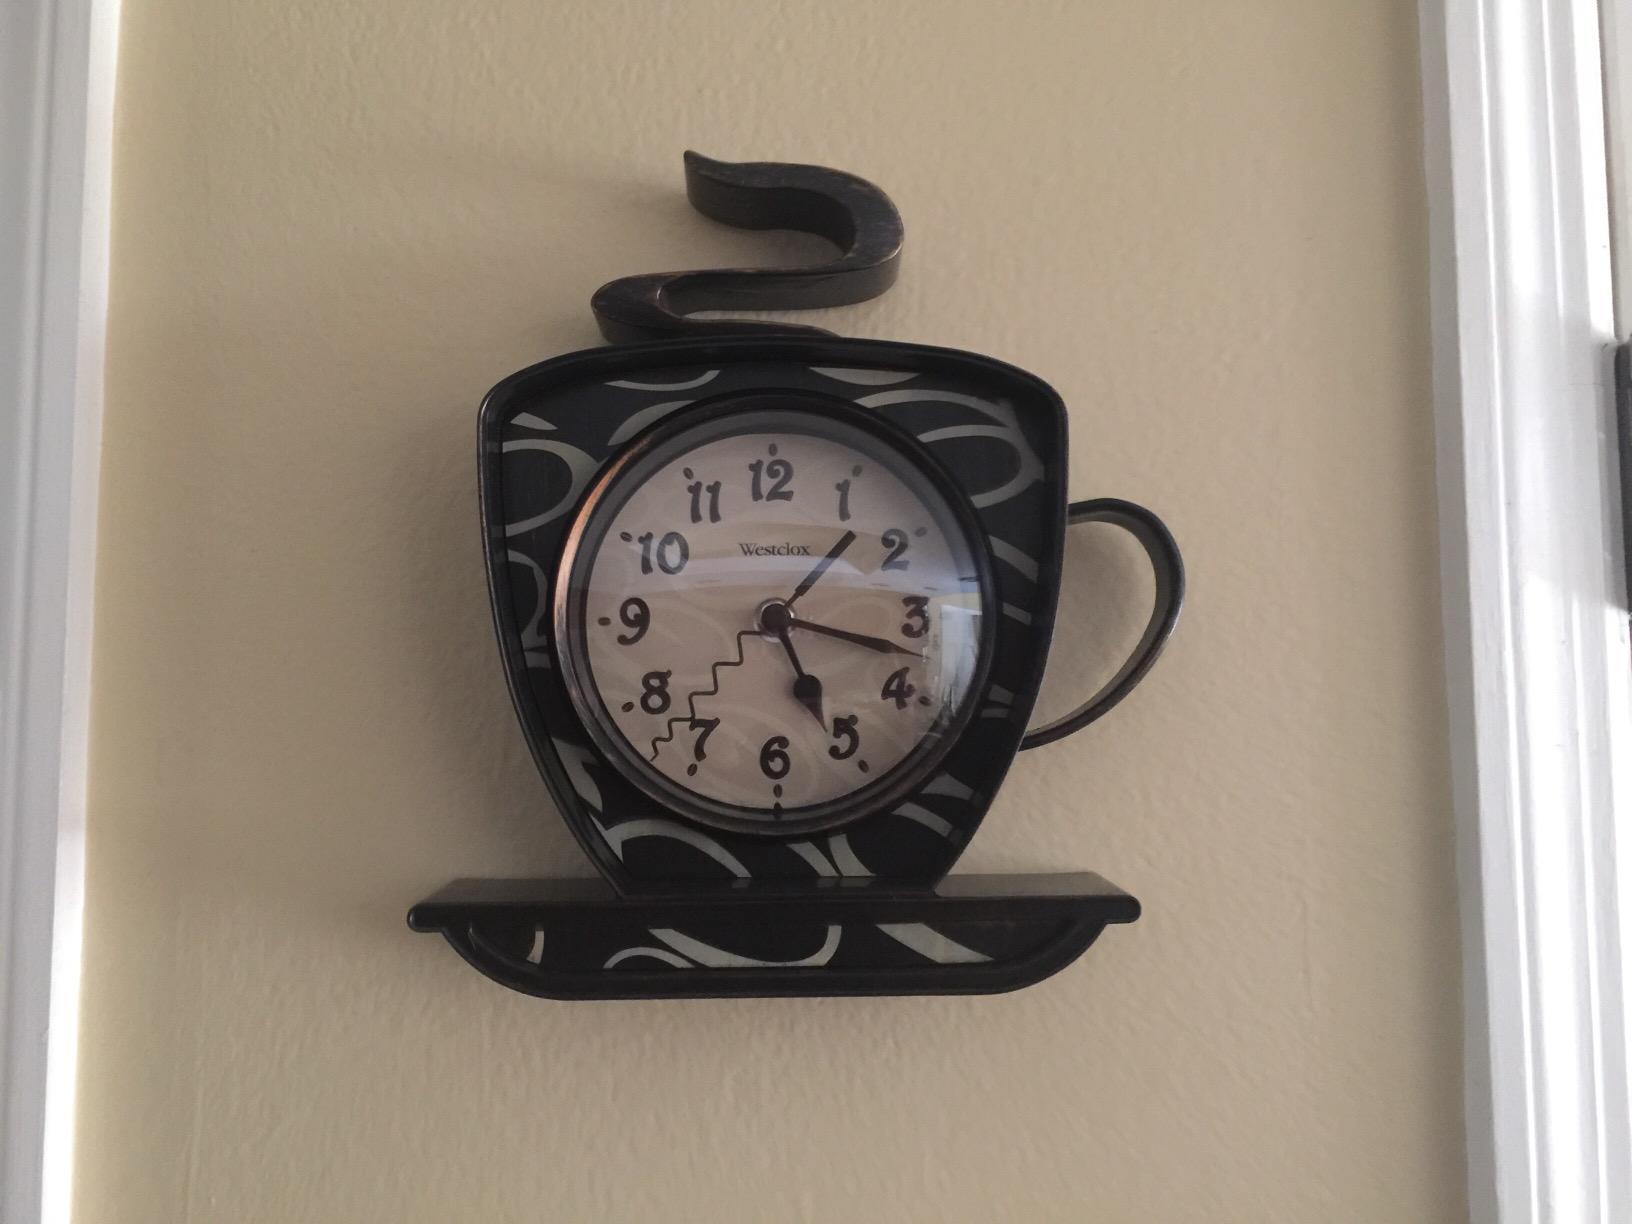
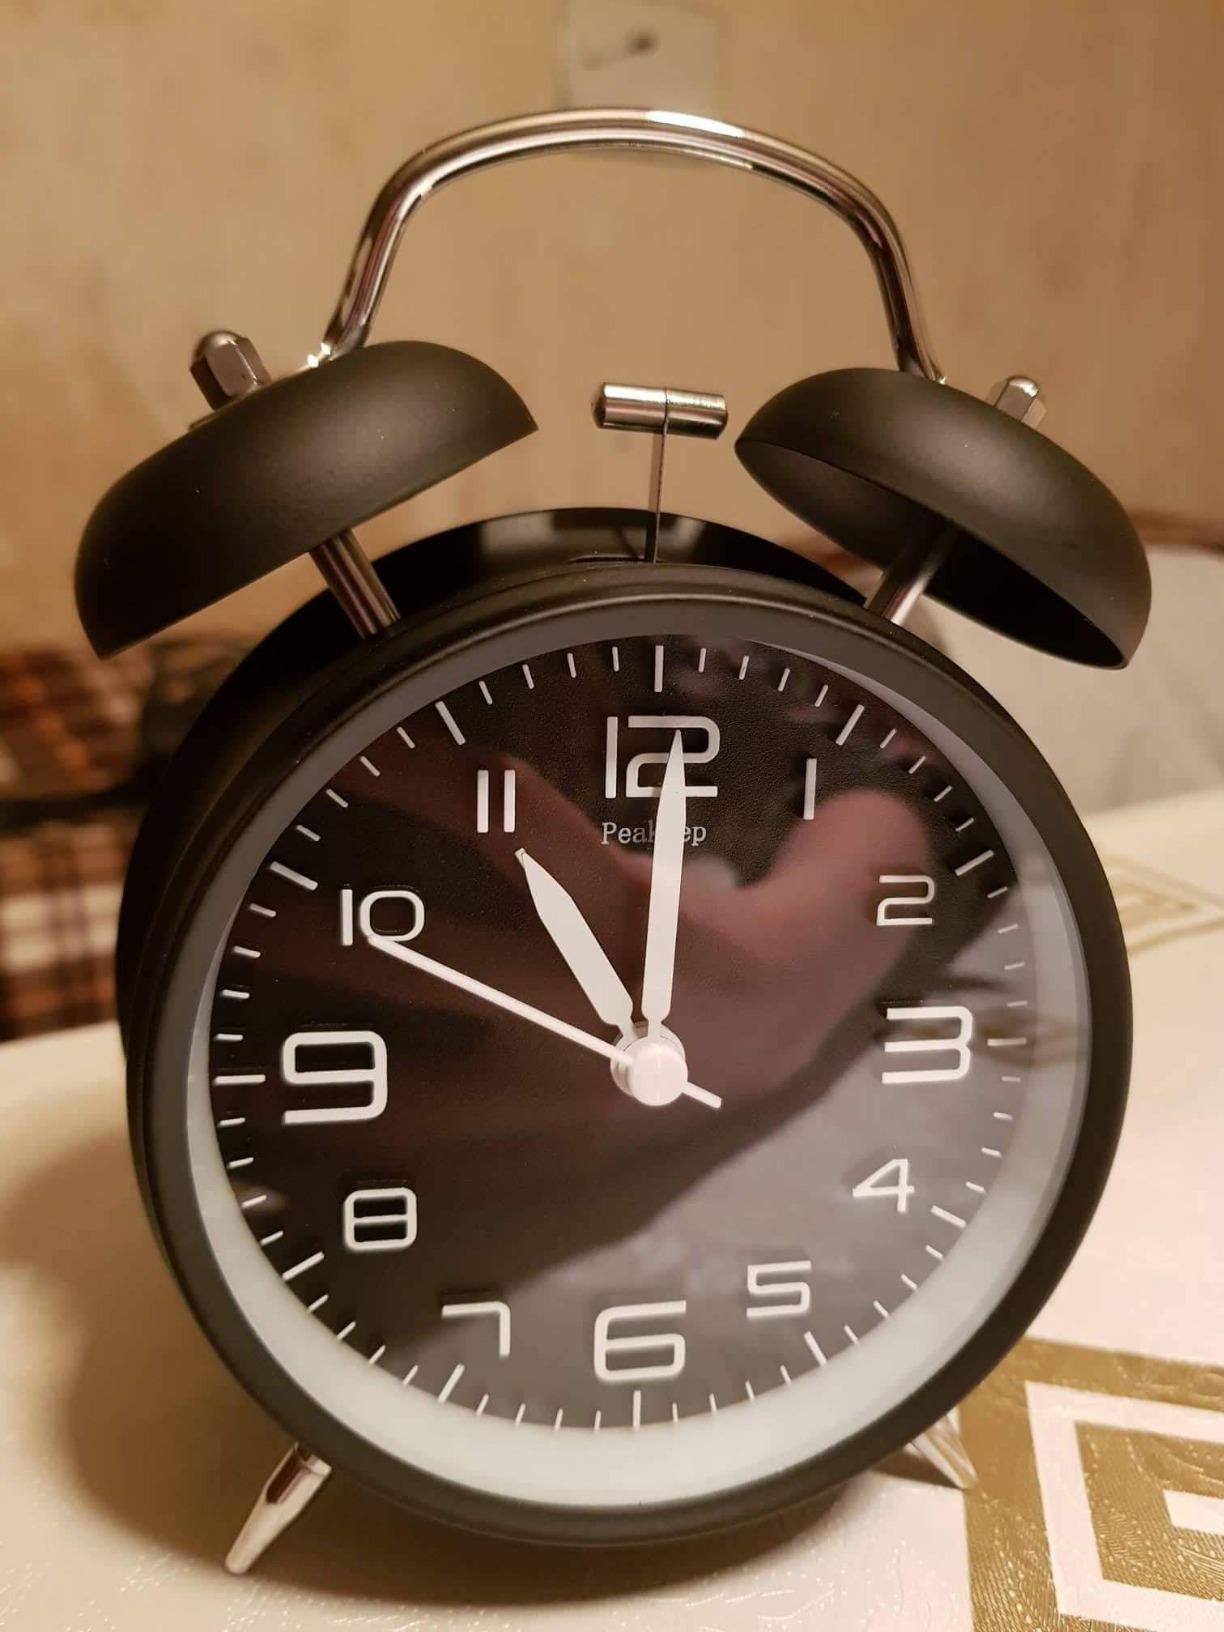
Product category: clock
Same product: no